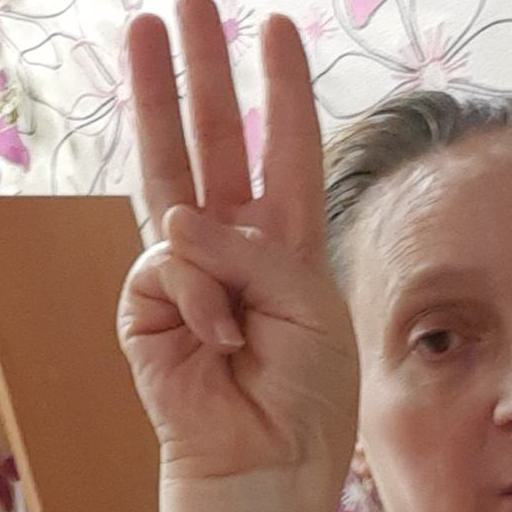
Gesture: three